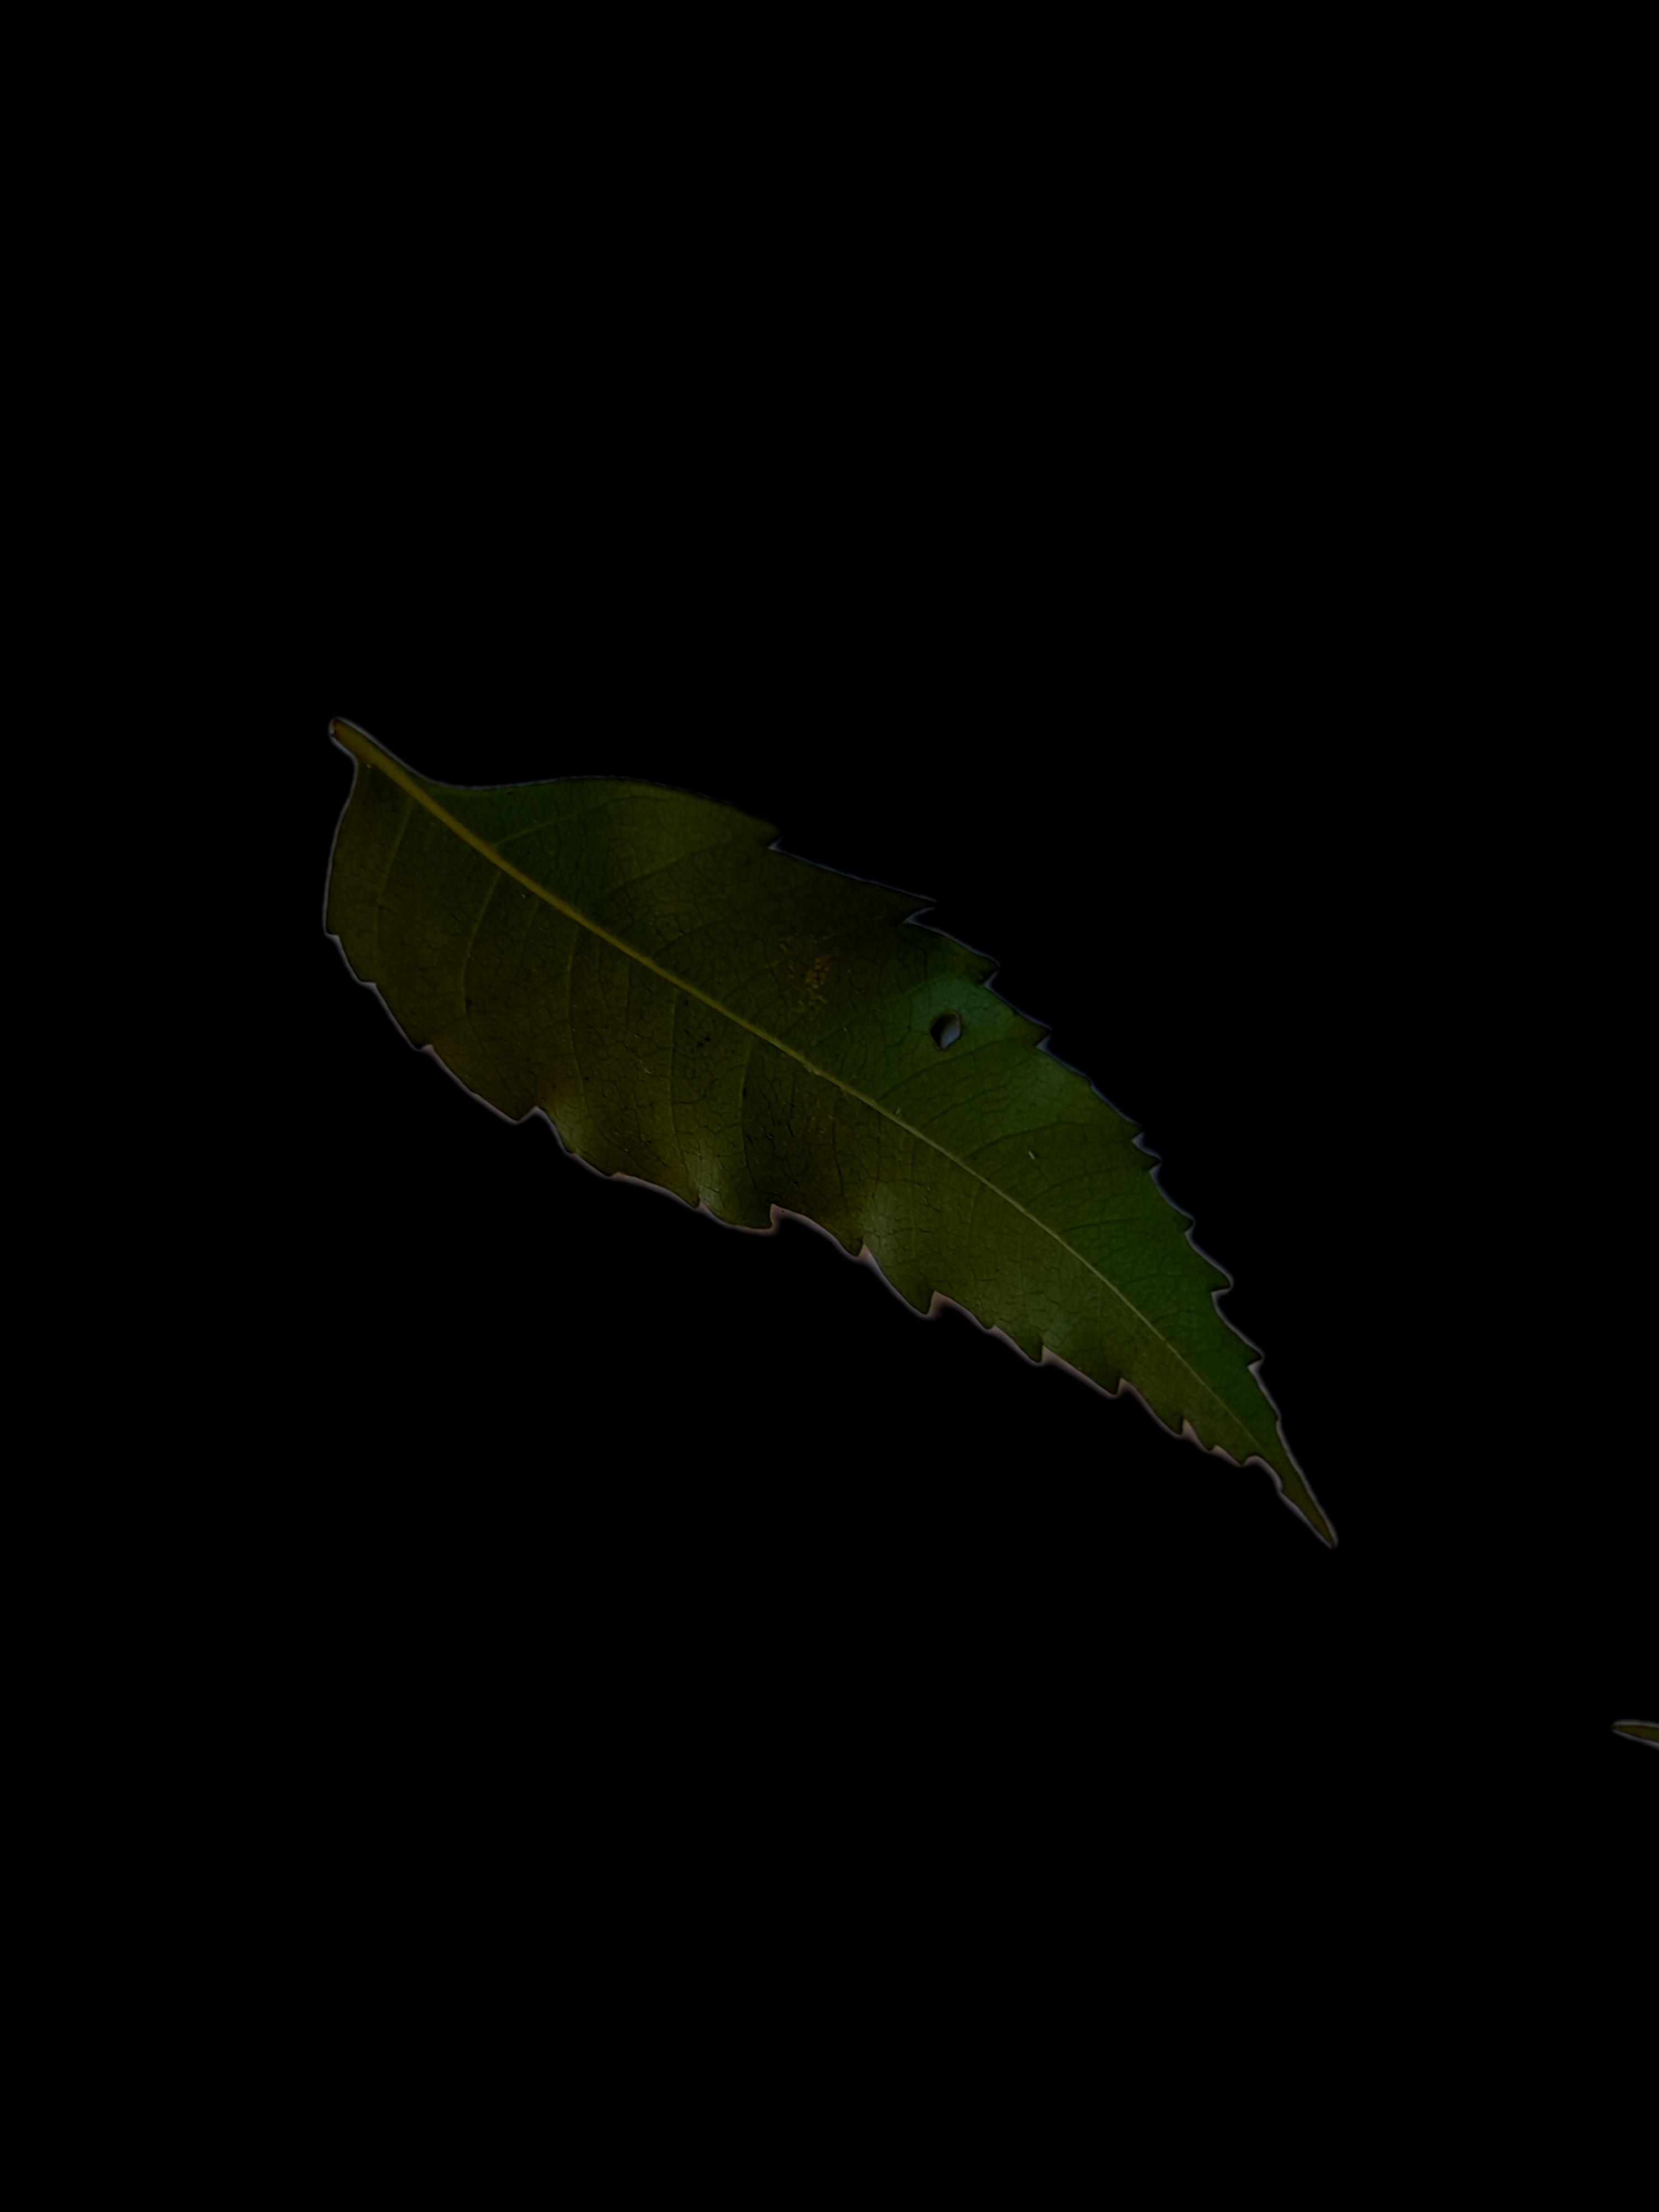
Plant: Neem